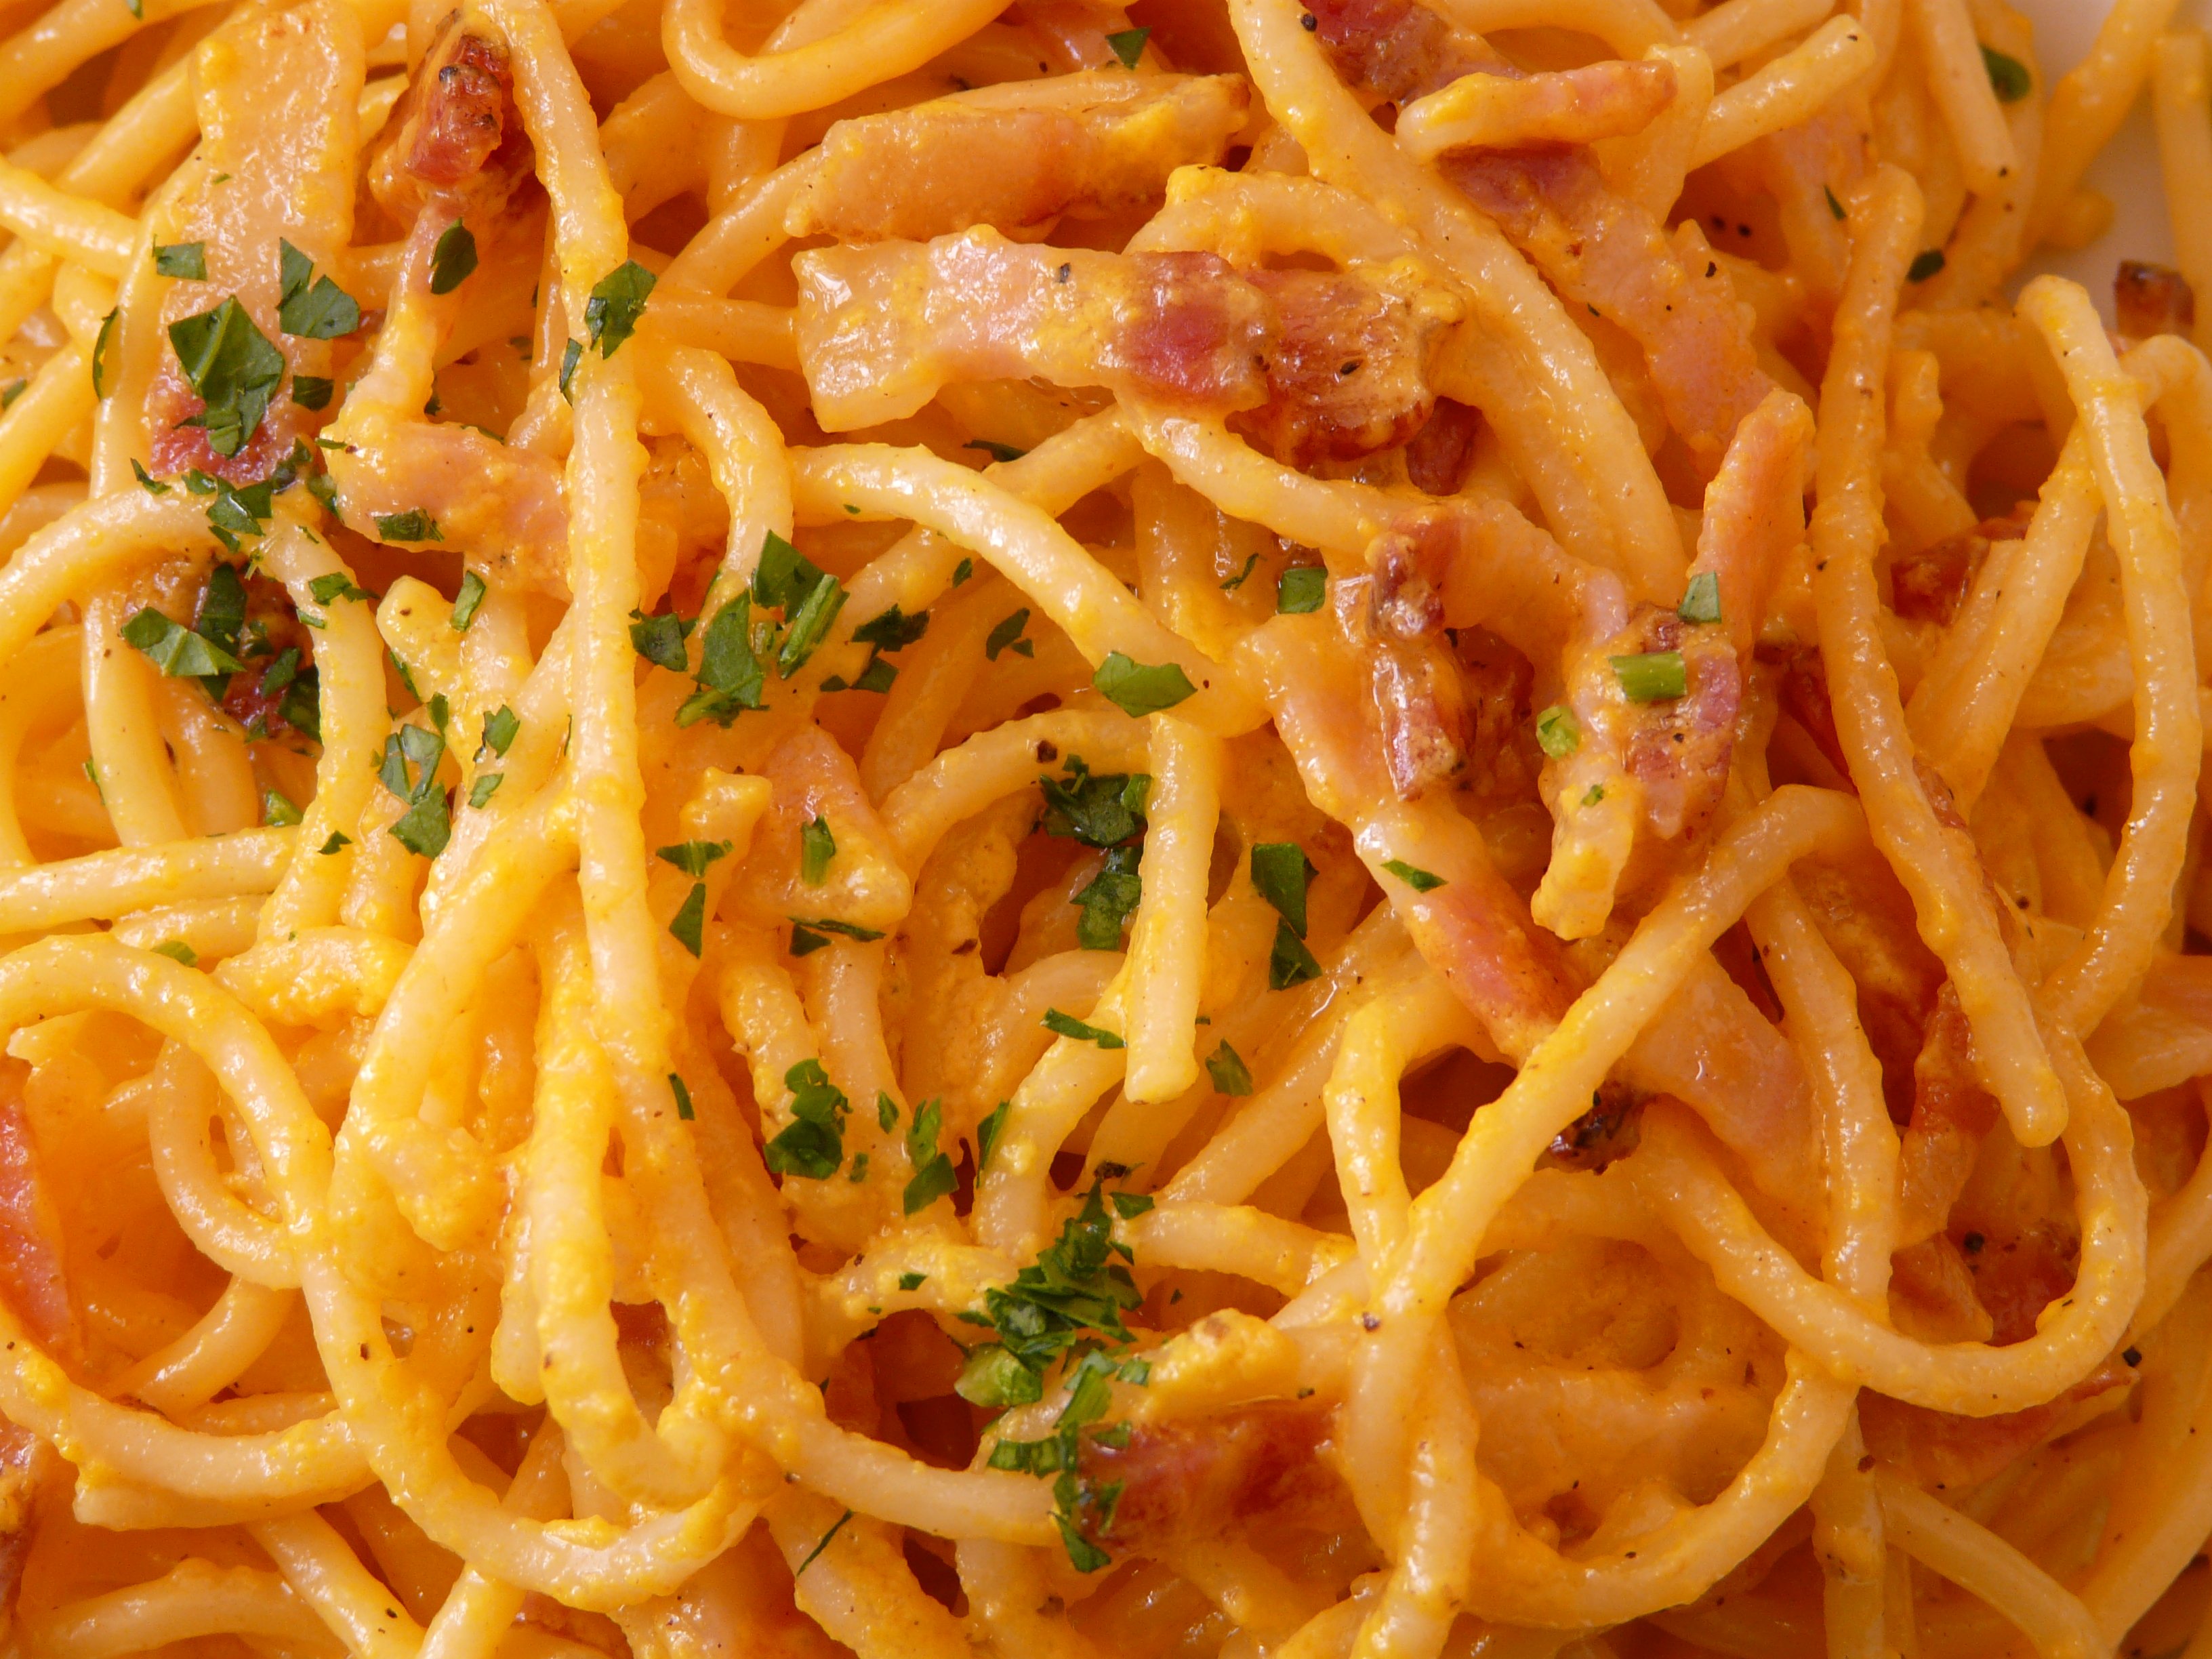
dish, food, produce, italy, yellow, eat, lunch, cuisine, pasta, noodles, hearty, spicy, court, spaghetti, vegetarian food, pasta pomodoro, italian food, carbonara, spaghetti carbonara, fettuccine, european food, bucatini, capellini, spaghetti aglio e olio, naporitan, pici, spaghetti alla puttanesca, bigoli, cabonara